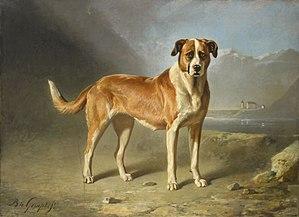
Bernard te Gempt, né le 25 avril 1826 à Batenburg, village dépendant de Wijchen, et mort le 2 janvier 1879 à Amsterdam, est un peintre animalier néerlandais.